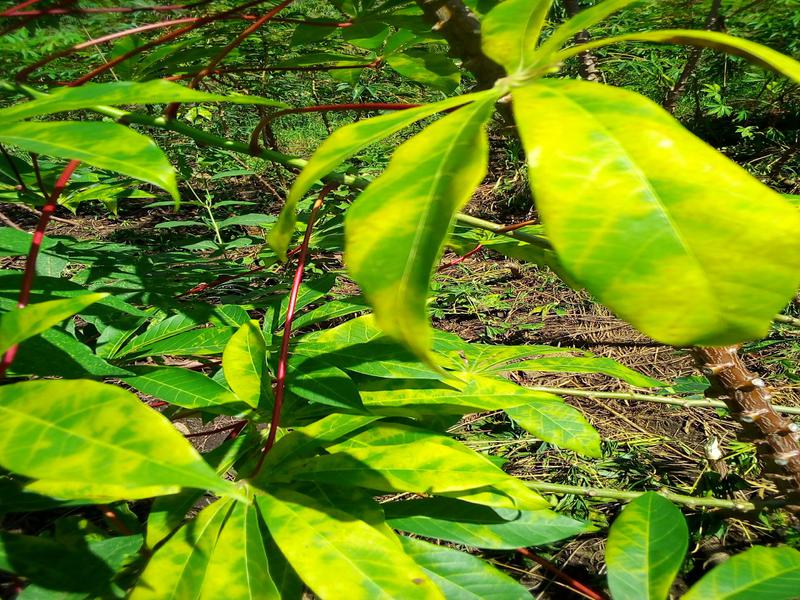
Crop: cassava
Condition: brown_streak_disease